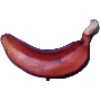
Label: red_banana